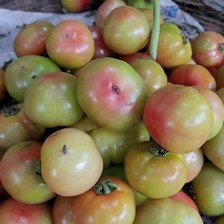
Label: tomato